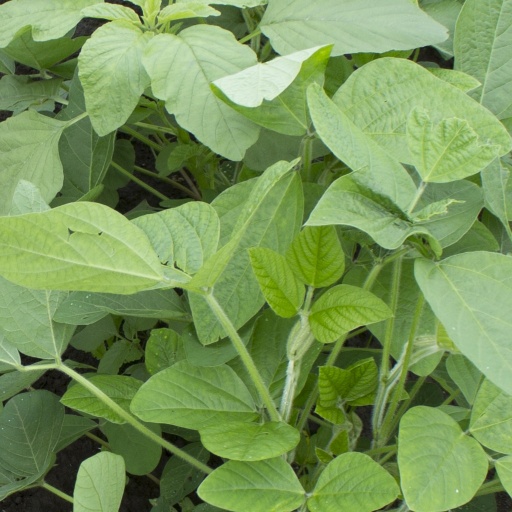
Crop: soybean